Introduction to quantum mechanics

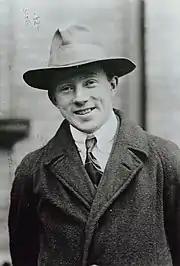
Werner Heisenberg at the age of 26. Heisenberg won the Nobel Prize in Physics in 1932 for the work he did in the late 1920s.

Suppose it is desired to measure the position and speed of an object—for example, a car going through a radar speed trap. It can be assumed that the car has a definite position and speed at a particular moment in time. How accurately these values can be measured depends on the quality of the measuring equipment. If the precision of the measuring equipment is improved, it provides a result closer to the true value. It might be assumed that the speed of the car and its position could be operationally defined and measured simultaneously, as precisely as might be desired.